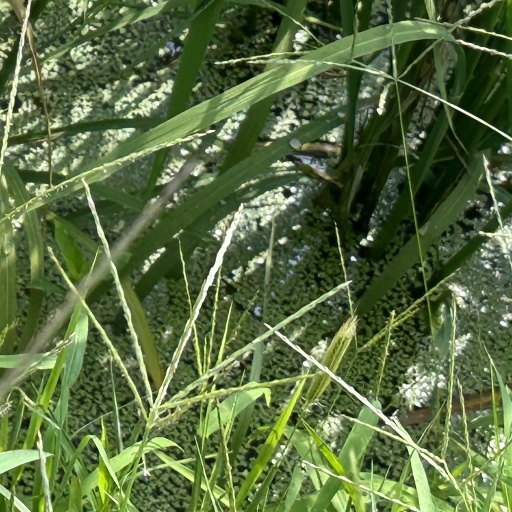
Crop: rice